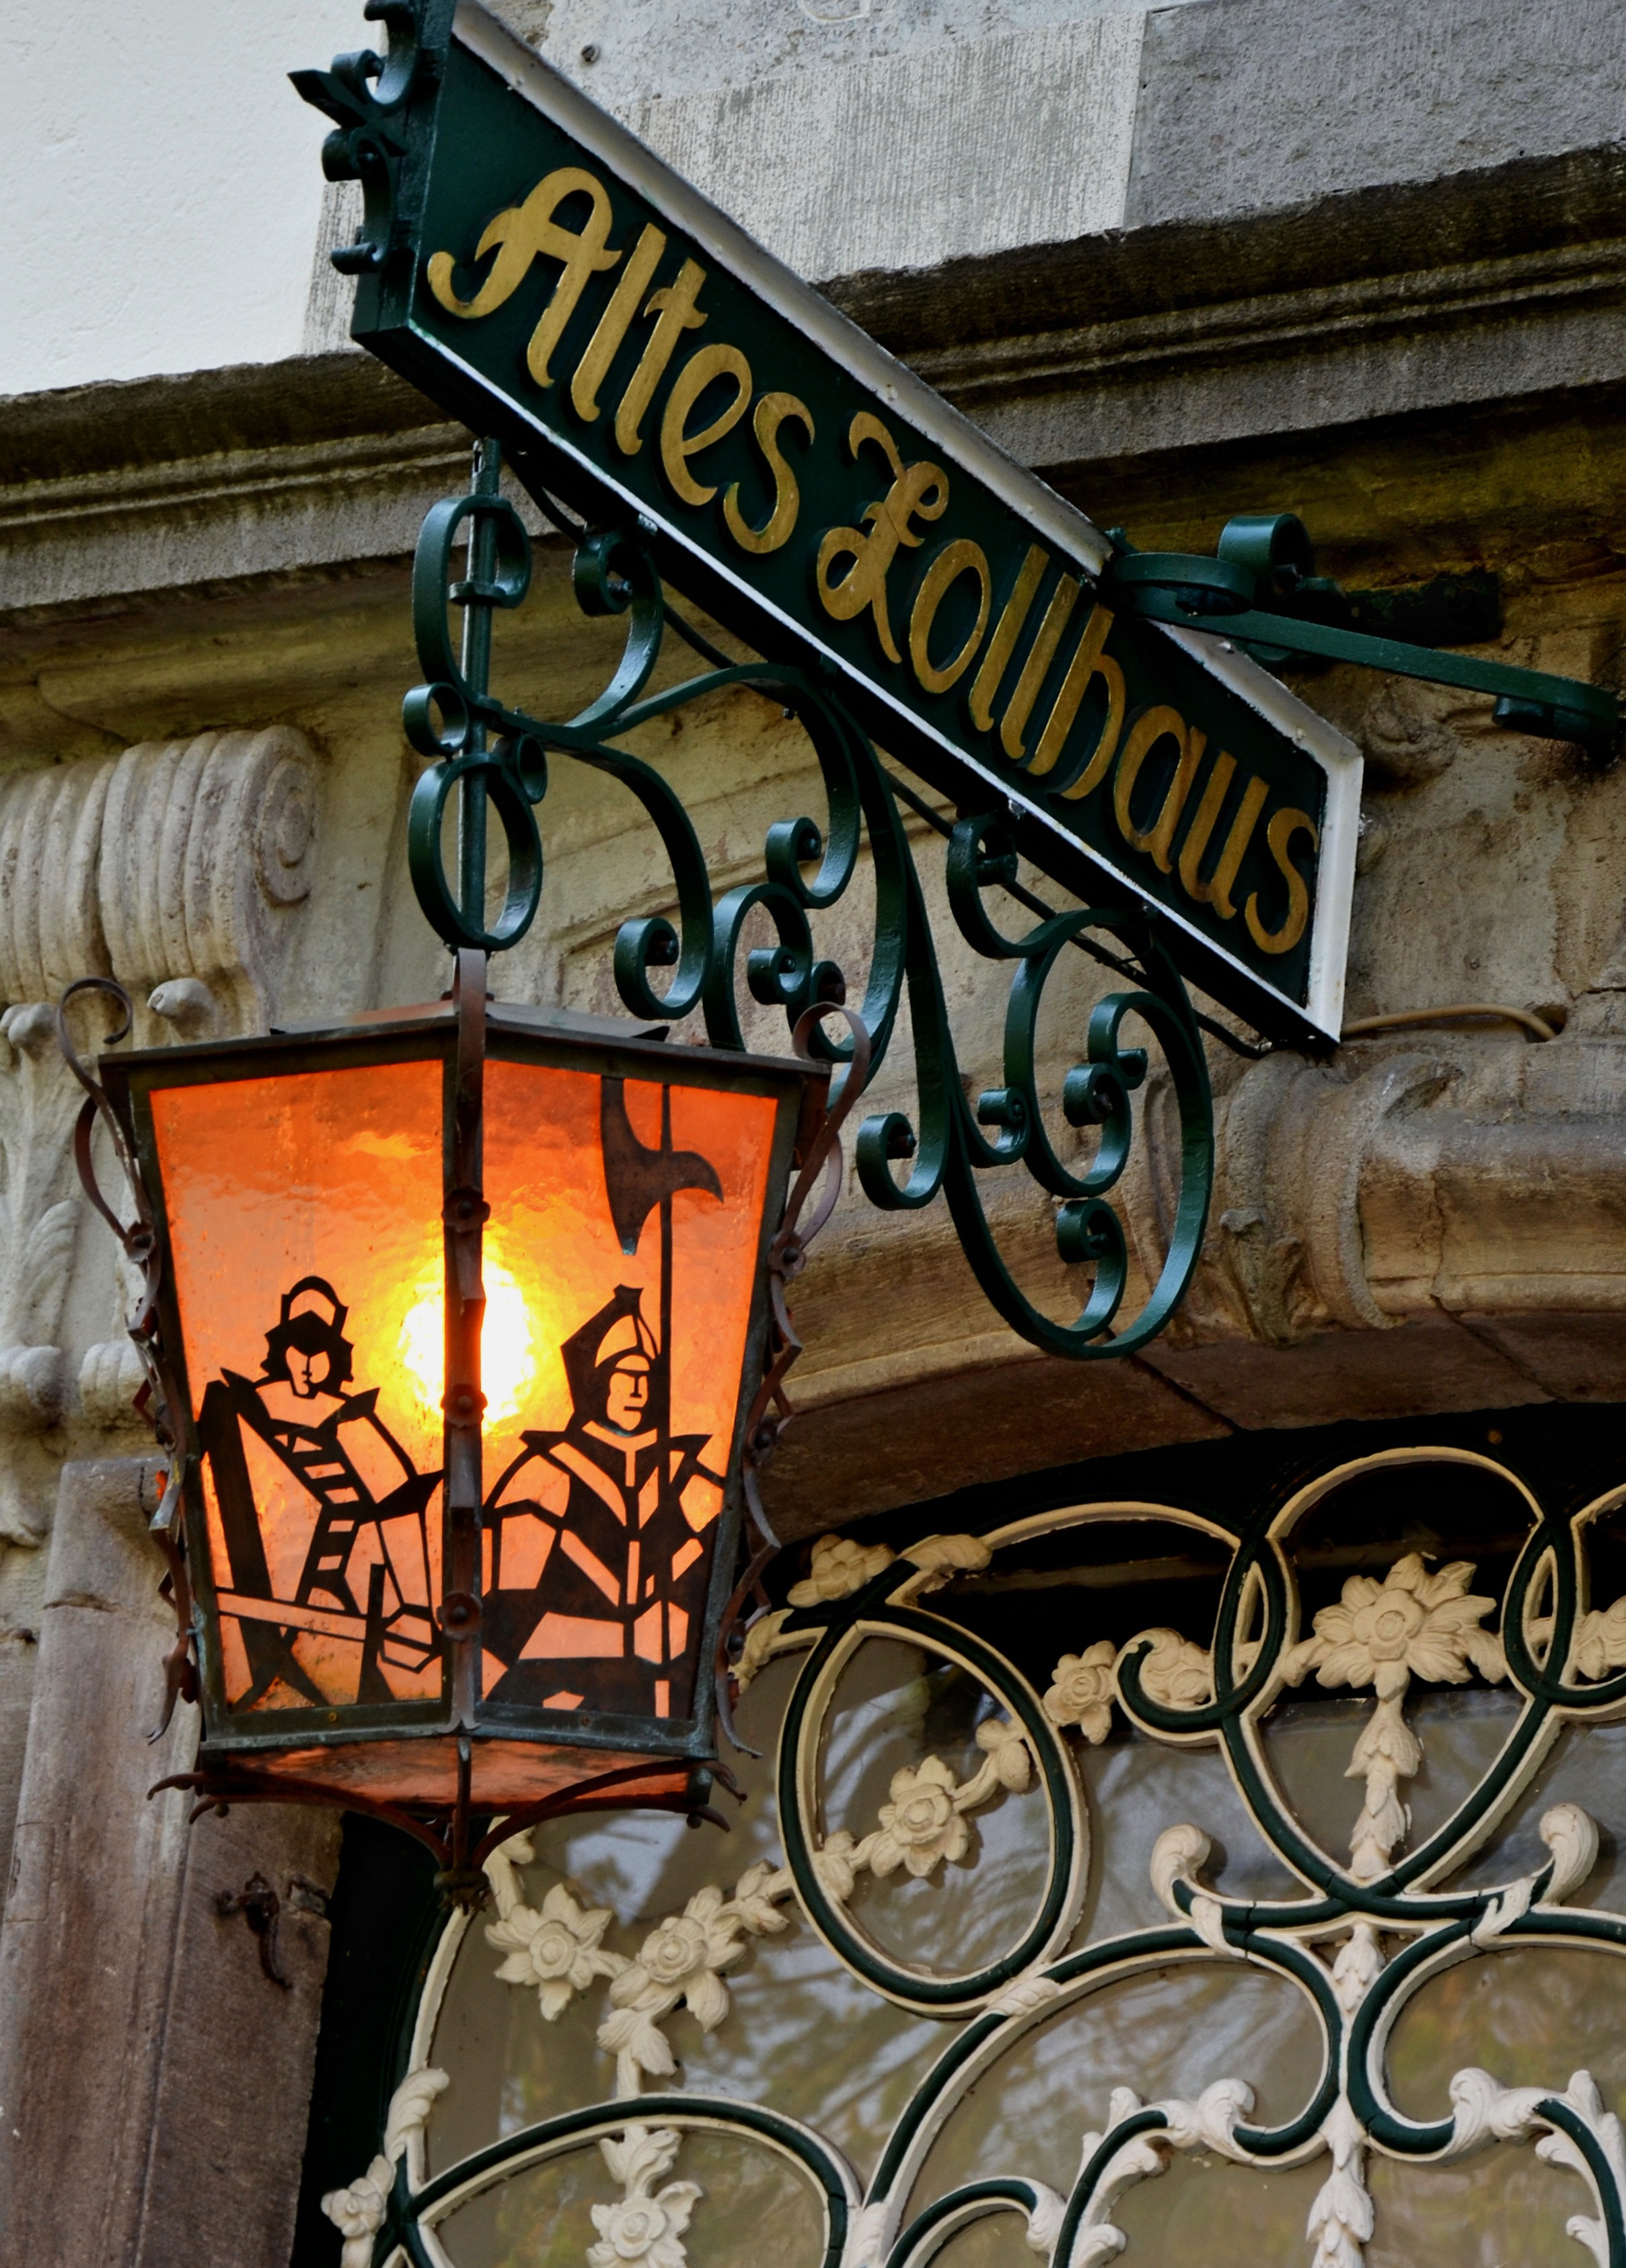
light, window, sign, lantern, lamp, lighting, street lamp, art, iron, historic street lighting